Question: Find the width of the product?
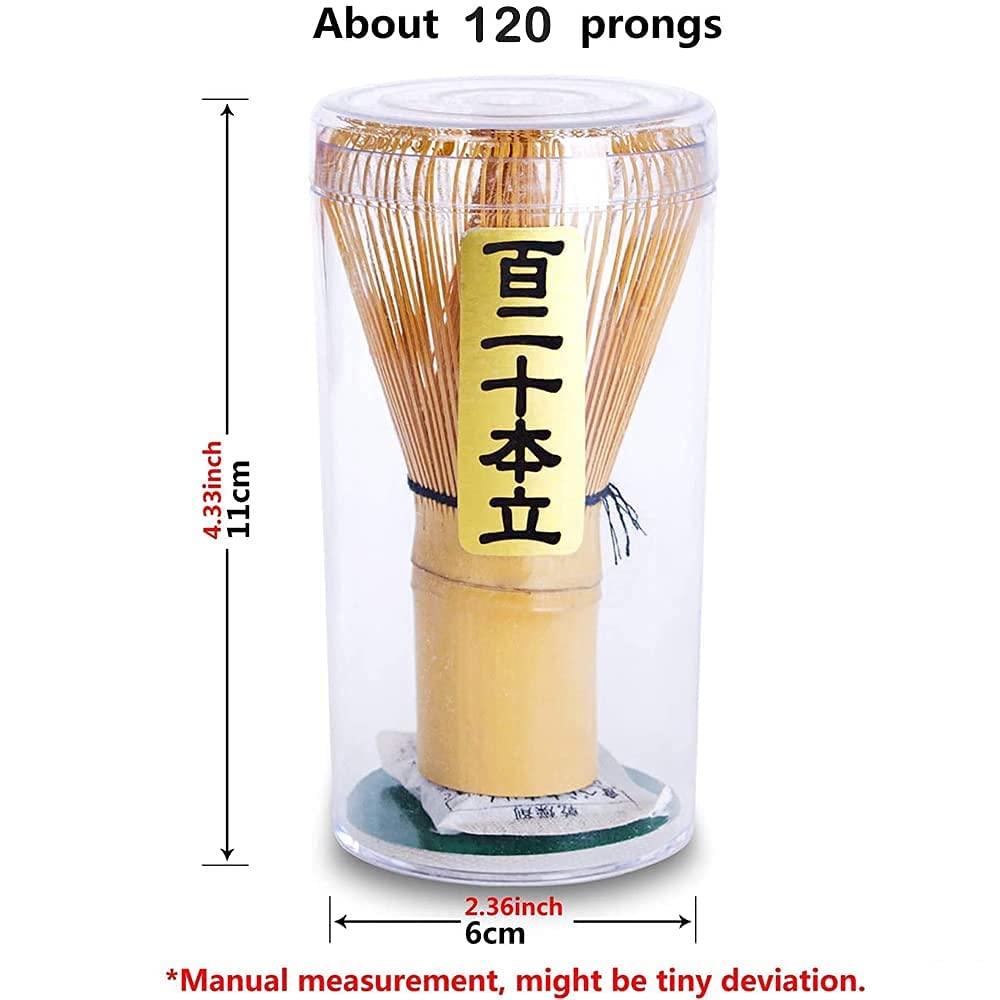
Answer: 6.0 centimetre